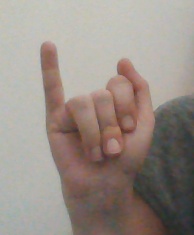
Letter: meem